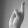
ASL letter: R